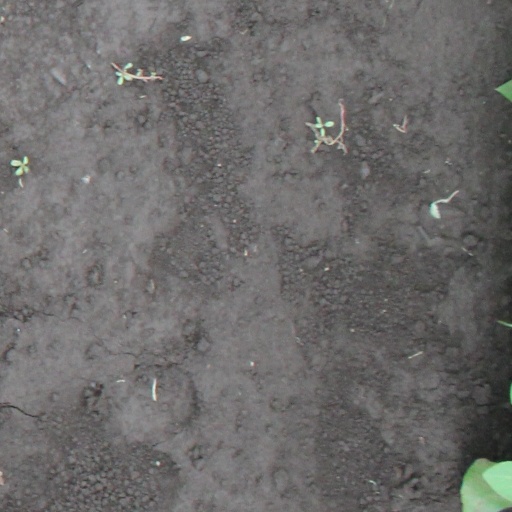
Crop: soybean